Sparkassen-Finanzgruppe

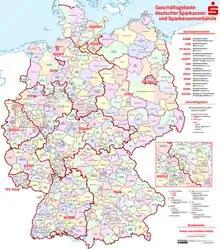
Saving banks coverage in Germany

The "Sparkassen" work as commercial banks in a decentralized structure. Each savings bank is independent, locally managed and concentrates its business activities on customers in the territory in which it is situated under the Regional Principle. In general, "Sparkassen" are not profit oriented. The "Träger" of the savings banks are usually single municipalities or several municipalities within a district.